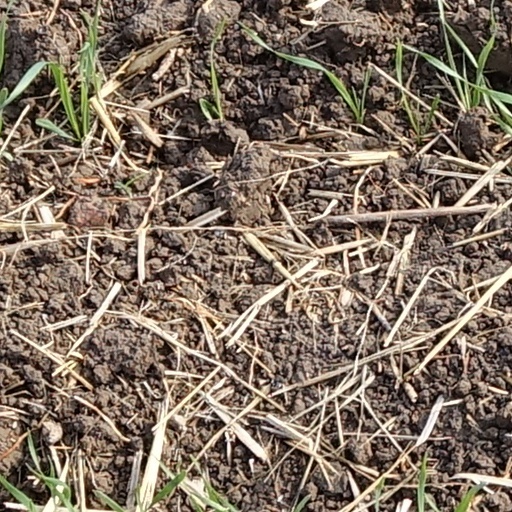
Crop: wheat